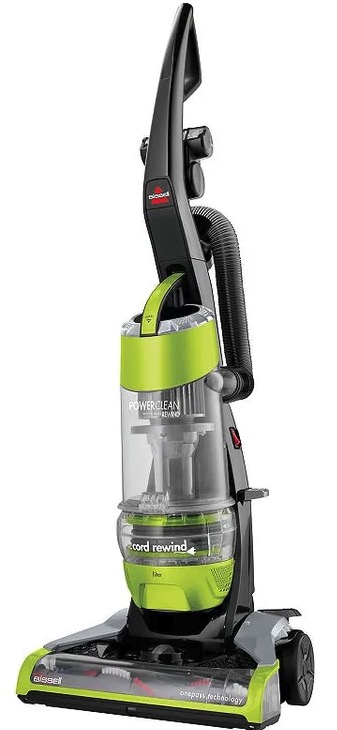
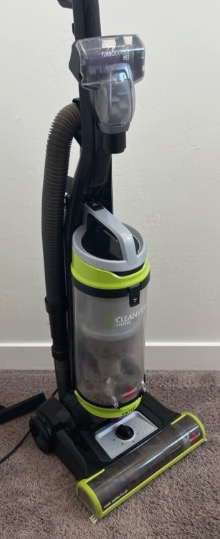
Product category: items_vacuum
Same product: no